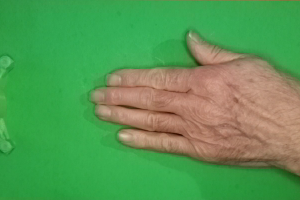
Label: paper